List of festivals in Costa Rica

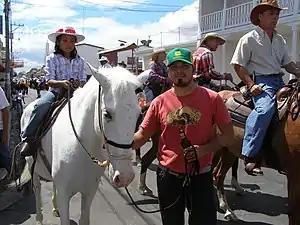
February celebrations in Liberia, Costa Rica

This is held in early February. Cattle and horse displays, rodeos, orchid and agricultural displays and beauty contests are held